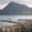
Label: mountain